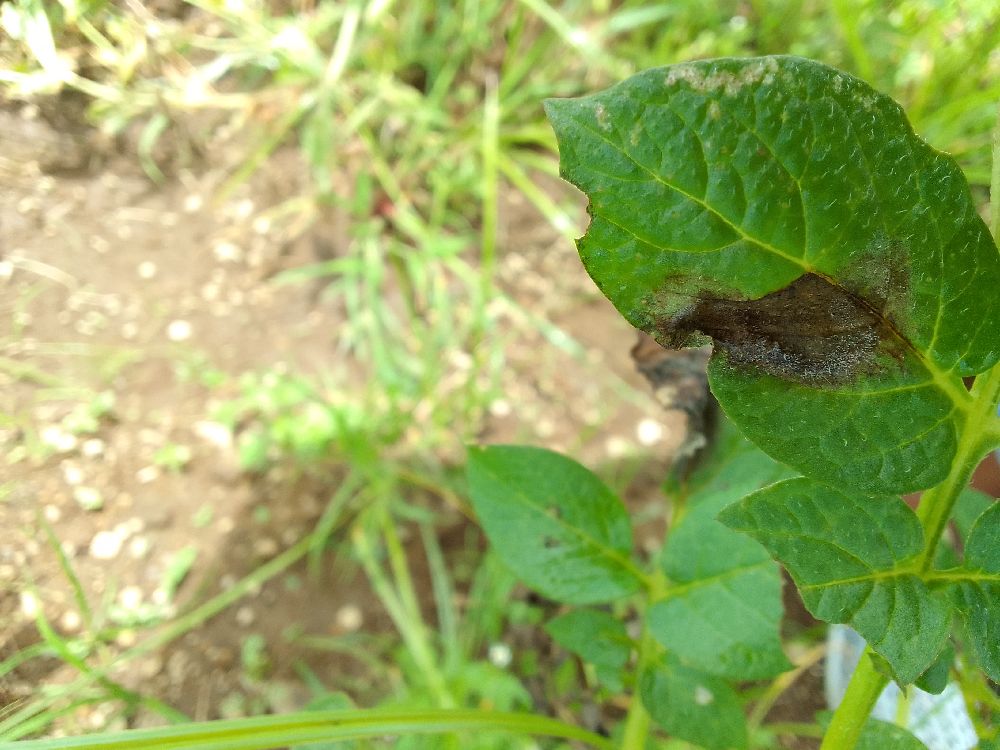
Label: Late blight